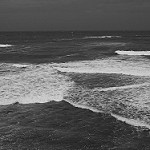
Label: B & W